Antonis Roupakiotis

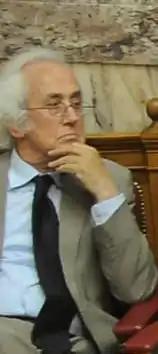
Antonis Roupakiotis.

On 17 May 2012, he was named as Minister of Labour and Social Security in the caretaker cabinet of Panagiotis Pikrammenos, which led the country until the June general election.